Frans Langhemans

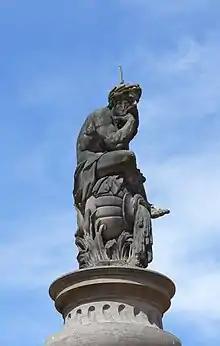
"Statue of Neptune", Mechelen

Frans Langhemans (Mechelen, 1661 – 1720) was a Flemish sculptor mainly active in Mechelen. He worked for a time as a court sculptor in Düsseldorf. He is mainly known for this church furniture and statues of saints.